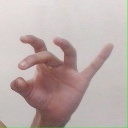
अक्षर: ओ